Oslo Commuter Rail

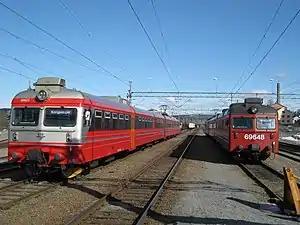
Two Class 69 units at Kongsvinger Station; new livery to the left, old livery to the right

Class 69 is a series of 88 two and three-car electric multiple units built by Strømmens Værksted between 1970 and 1993. A motor car has a power output of , allowing a speed of . Each car is long, with motor cars weighing and end cars weighing down to . Typical seating capacity is 96 passengers in the motor cars and 112 passengers in the end cars. The class was delivered in four versions, named A through D. After the initial delivery of fifteen 69As in 1970 and 1971, twenty 69Bs were delivered in 1974 and 1975. These were designed to operate on longer sections and were equipped with only one door per car. This turned out to extend stopping time too much, and the C and D versions were delivered with two doors per car. From 1975 to 1977, NSB took delivery of fourteen 69Cs and from 1983 to 1993 thirty-nine 69Ds. The latter is distinguishable because of its different front. Vy operates both two- and three-car sets, and up to three units can be run in multiple, allowing Vy to operate any train length from two to nine cars. Eighty-two units remain in service, although some of those are used on the Bergen Commuter Rail and the Arendal Line.